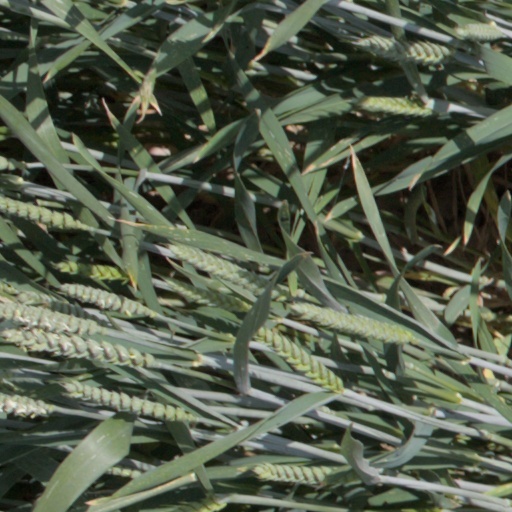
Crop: wheat